Ken Berry

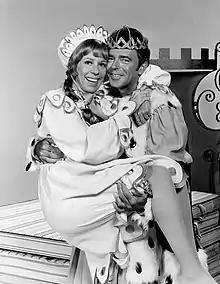
Berry and Carol Burnett in "Once Upon a Mattress" in 1972

The Billy Barnes Review was popular with Hollywood, and one evening Carol Burnett was in Los Angeles and saw Berry in the show. She was appearing on "The Garry Moore Show" in New York and convinced the producers to sign Berry as a guest star. Burnett became a key ally for Berry, using him on her own special, which eventually became CBS's "The Carol Burnett Show". Ken was one of Burnett's most frequent guest stars along with Jim Nabors and Steve Lawrence. In 1972, Berry and Burnett appeared together in the color remake of Burnett's Broadway hit, "Once Upon a Mattress" for CBS.